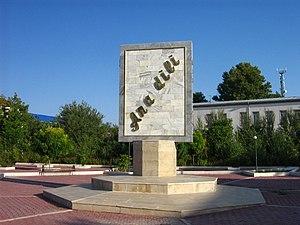
L'azéri, parfois appelé azerbaïdjanais, ou turc azéri, est une langue appartenant au groupe des langues turques, parfois incluse dans la super-famille des langues altaïques. Il est parlé dans le Caucase et le Moyen-Orient, principalement en Azerbaïdjan et en Iran. Le nombre total de locuteurs est évalué entre 25 et 35 millions dont un peu plus de 9 millions en Azerbaïdjan et entre 10 et 13 millions en Iran.
La culture de l'Azerbaïdjan, pays de l'Asie du Caucase, désigne d'abord les pratiques culturelles observables de ses habitants.
L’Azerbaïdjan, en forme longue la république d'Azerbaïdjan, est un pays du Caucase situé sur la ligne de division entre l'Europe et l'Asie. Sa capitale est Bakou, sa langue officielle est l'azéri et sa monnaie est le manat. Le pays a gagné son indépendance au moment de l'éclatement de l'Union des républiques socialistes soviétiques en 1991.